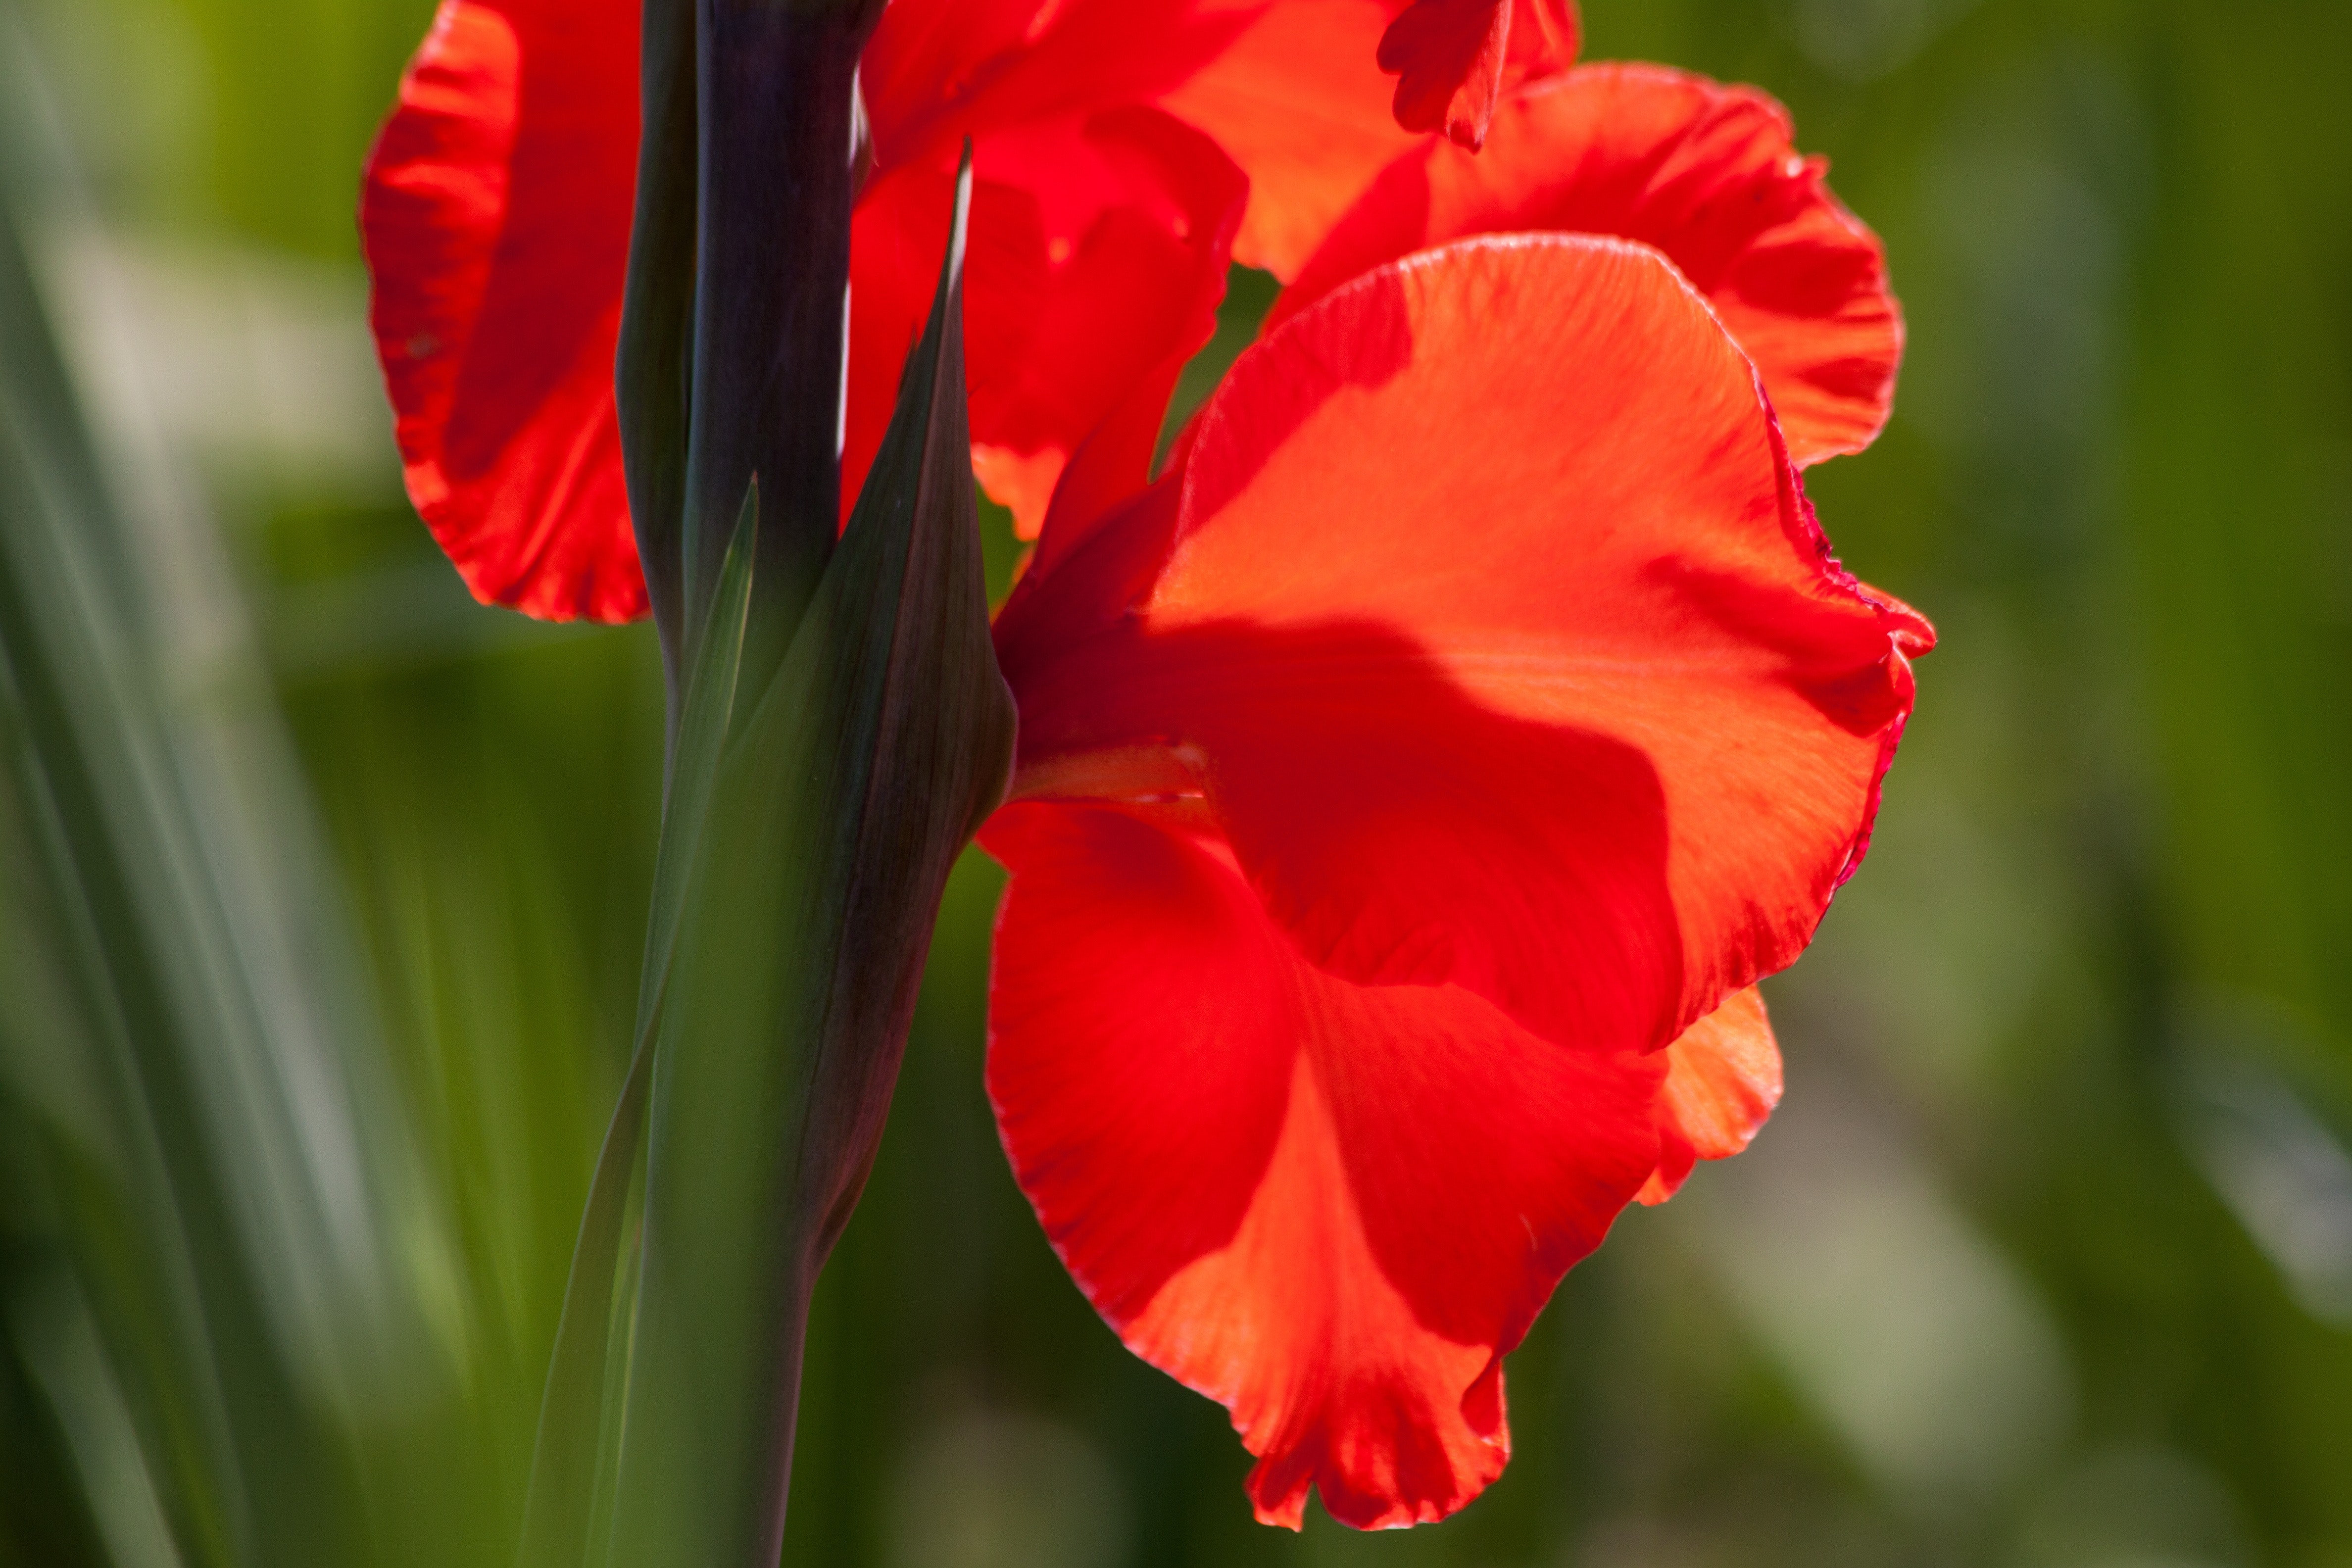
flower, flowering plant, petal, red, plant, botany, close up, coquelicot, plant stem, gladiolus, wildflower, tulip, poppy family, annual plant, canna lily, perennial plant